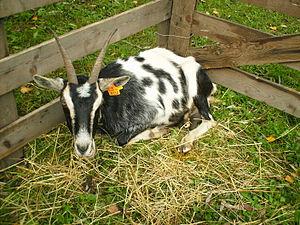
Chèvre de race ""Alpine"" à robe polychrome noire et blanche
La chèvre de Savoie est une population caprine française à faible effectif ; elle compte aujourd’hui environ 1000 individus. Elle n'est toujours pas reconnue sur la liste des races en 2014.
L'élevage caprin est l'ensemble des opérations visant à reproduire des animaux de l'espèce Capra aegagrus hircus, autrement dit des chèvres, au profit de l'activité humaine.